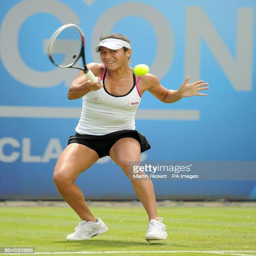
tennis player stretches for the ball against tennis player during tennis tournament